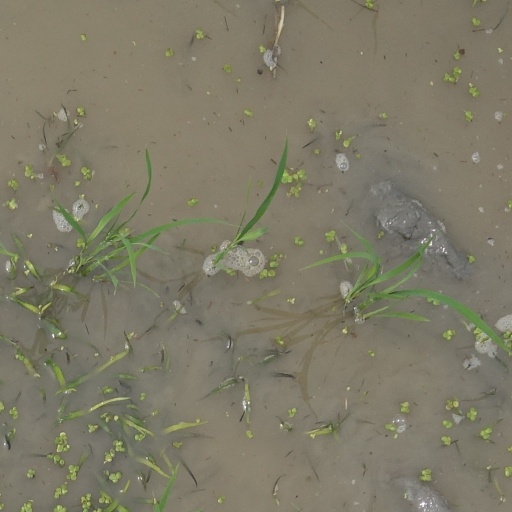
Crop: rice